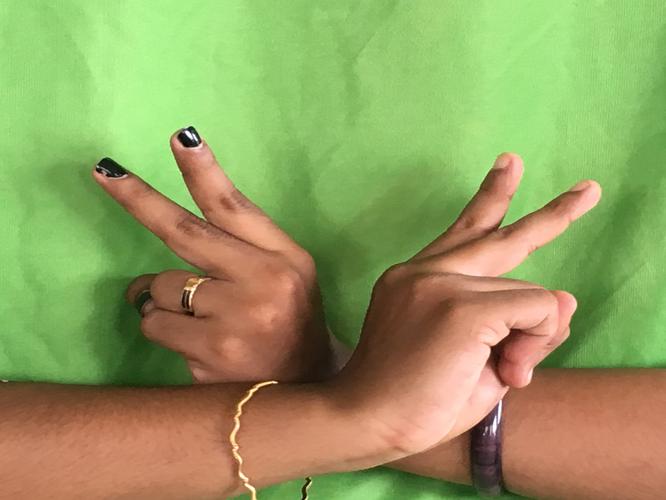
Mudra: Kartariswastika
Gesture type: double_hand